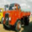
Label: truck